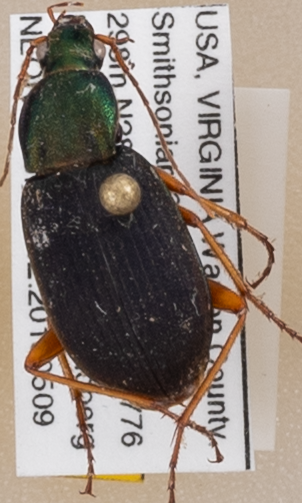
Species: Chlaenius aestivus
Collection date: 2019-05-09
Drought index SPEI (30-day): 1.13
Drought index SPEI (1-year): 2.09
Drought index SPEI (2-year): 2.09